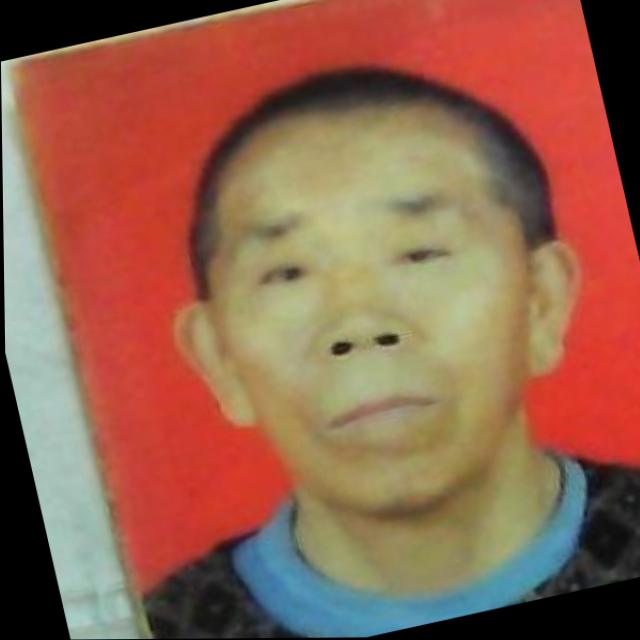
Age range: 45-64